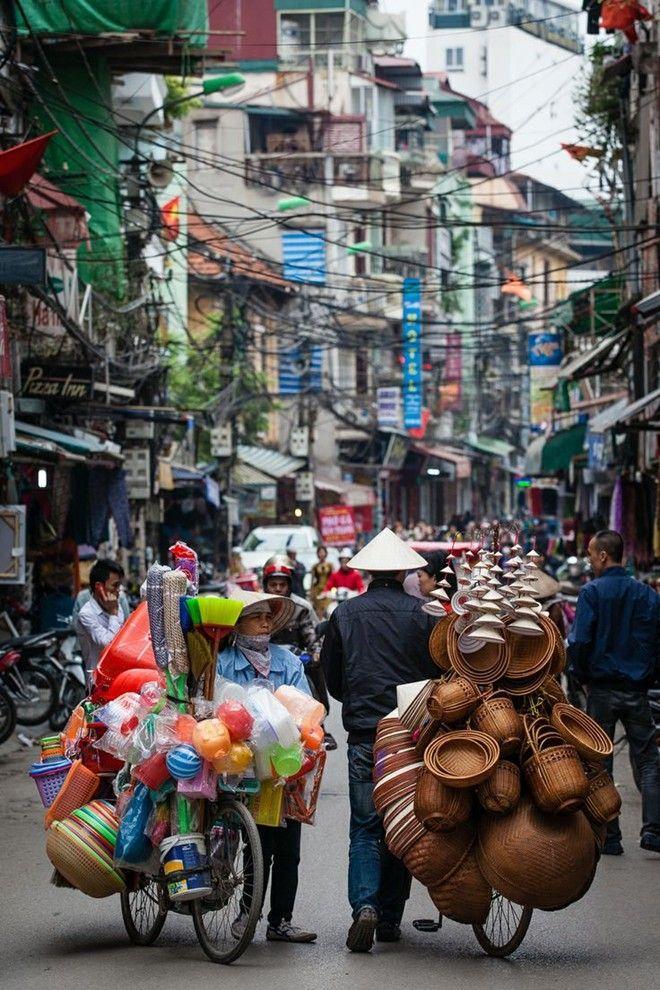
có hai chiếc xe đạp chở hàng xuất hiện ở trên đường